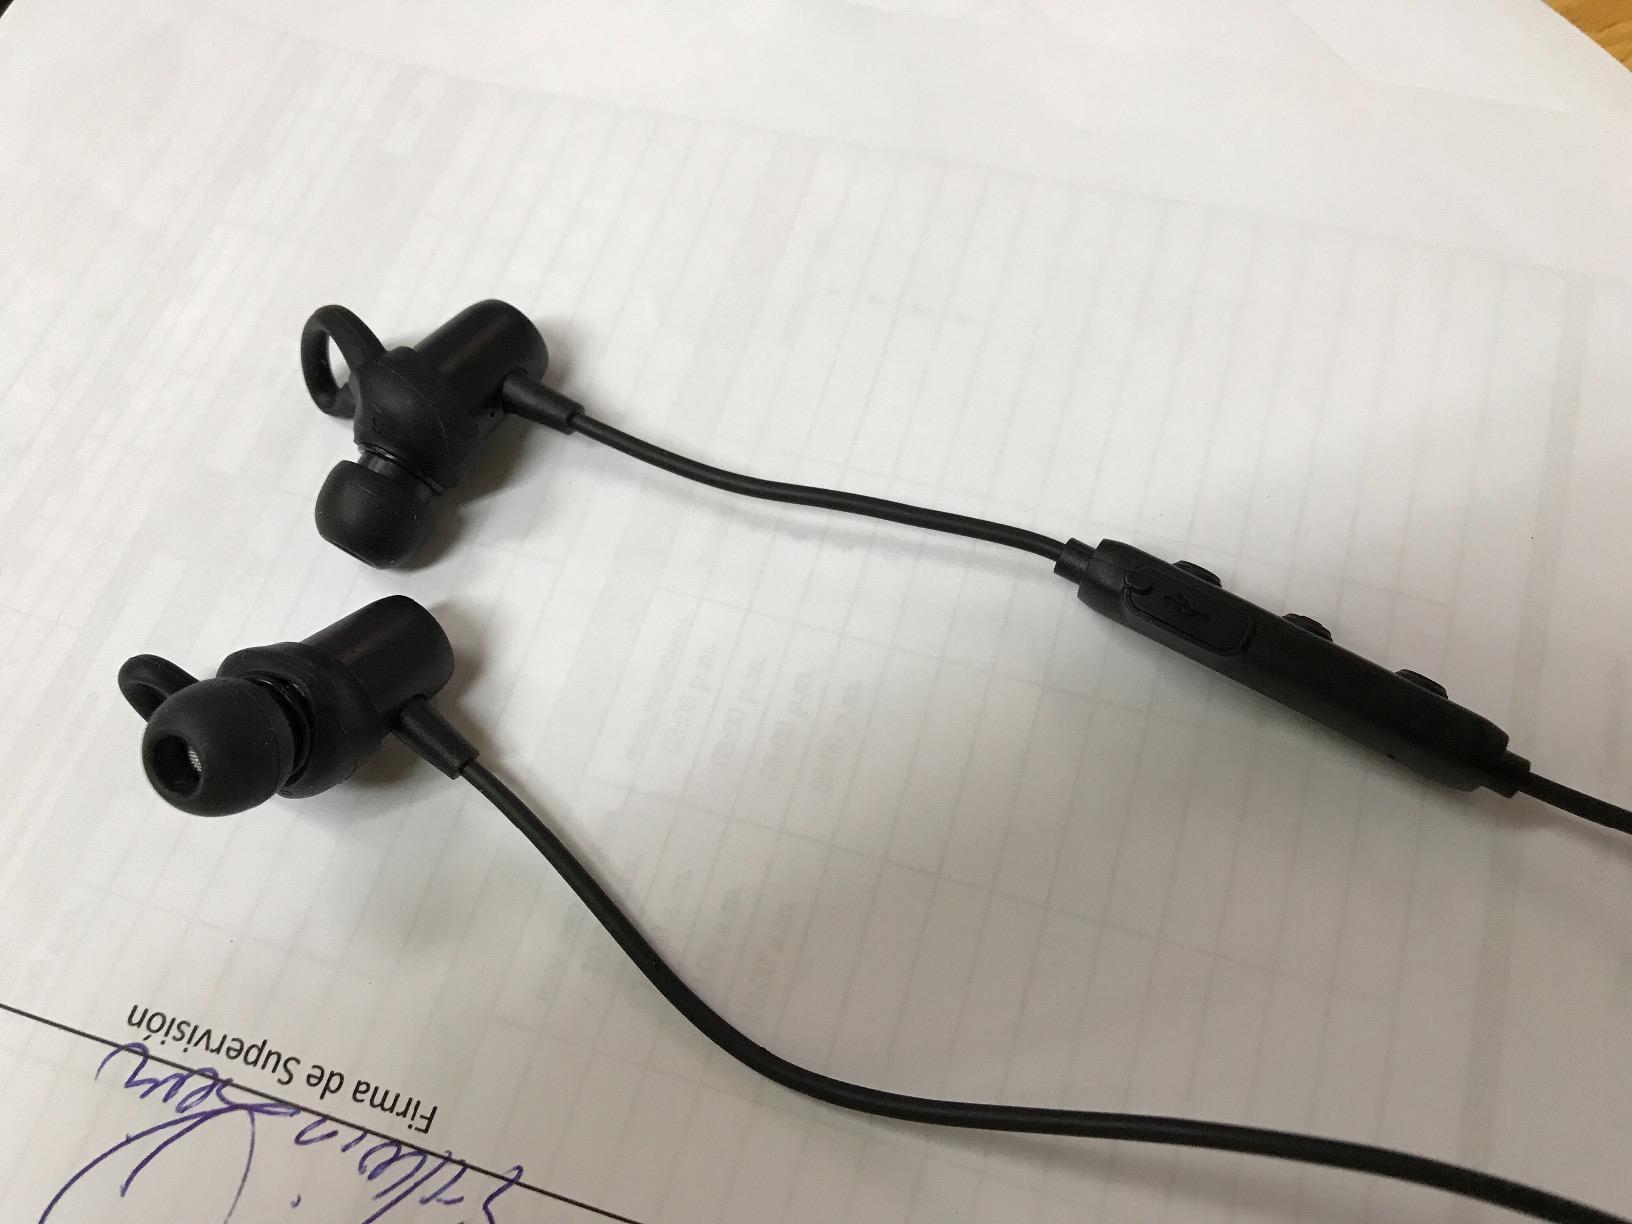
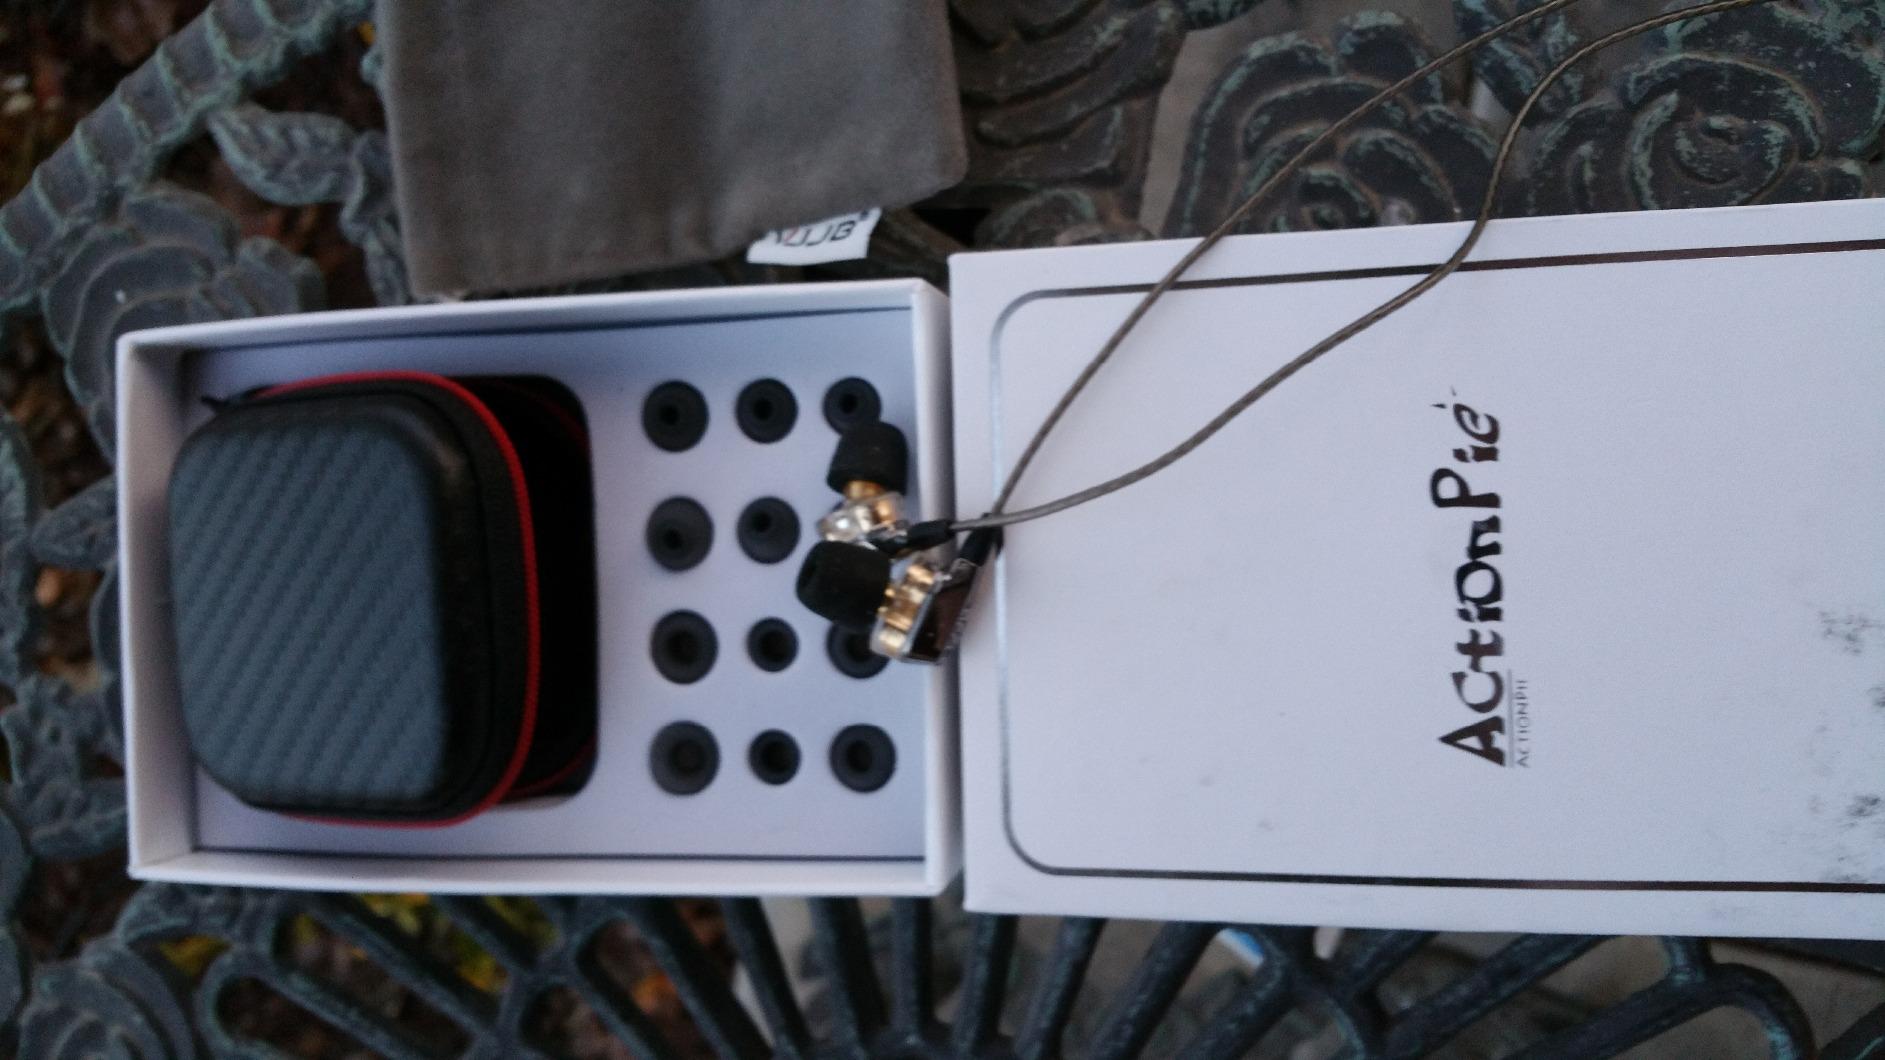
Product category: headphones
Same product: no